History of opera

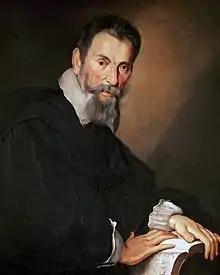
Claudio Monteverdi

One of the first countries where opera was introduced after Italy was France, where it was called "tragédie en musique". In 1645, the first Italian opera, the pastoral "La finta pazza", by Francesco Sacrati, was performed in Paris. Two years later Luigi Rossi's "Orfeo" was performed, which caused a great sensation. Pier Francesco Cavalli premiered his "Ercole amante" in Paris in 1662, at the newly opened Tuileries Palace a commission of Cardinal Mazarin for the celebration of the wedding of Louis XIV with Maria Theresa of Austria. The work was not much liked, as it was in Italian and with "castrati", a strange phenomenon for the French public, more fond of "ballets de cour".